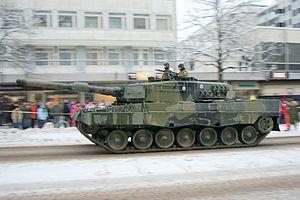
L'Armée finlandaise constitue l'une des branches des forces de défense finlandaises.